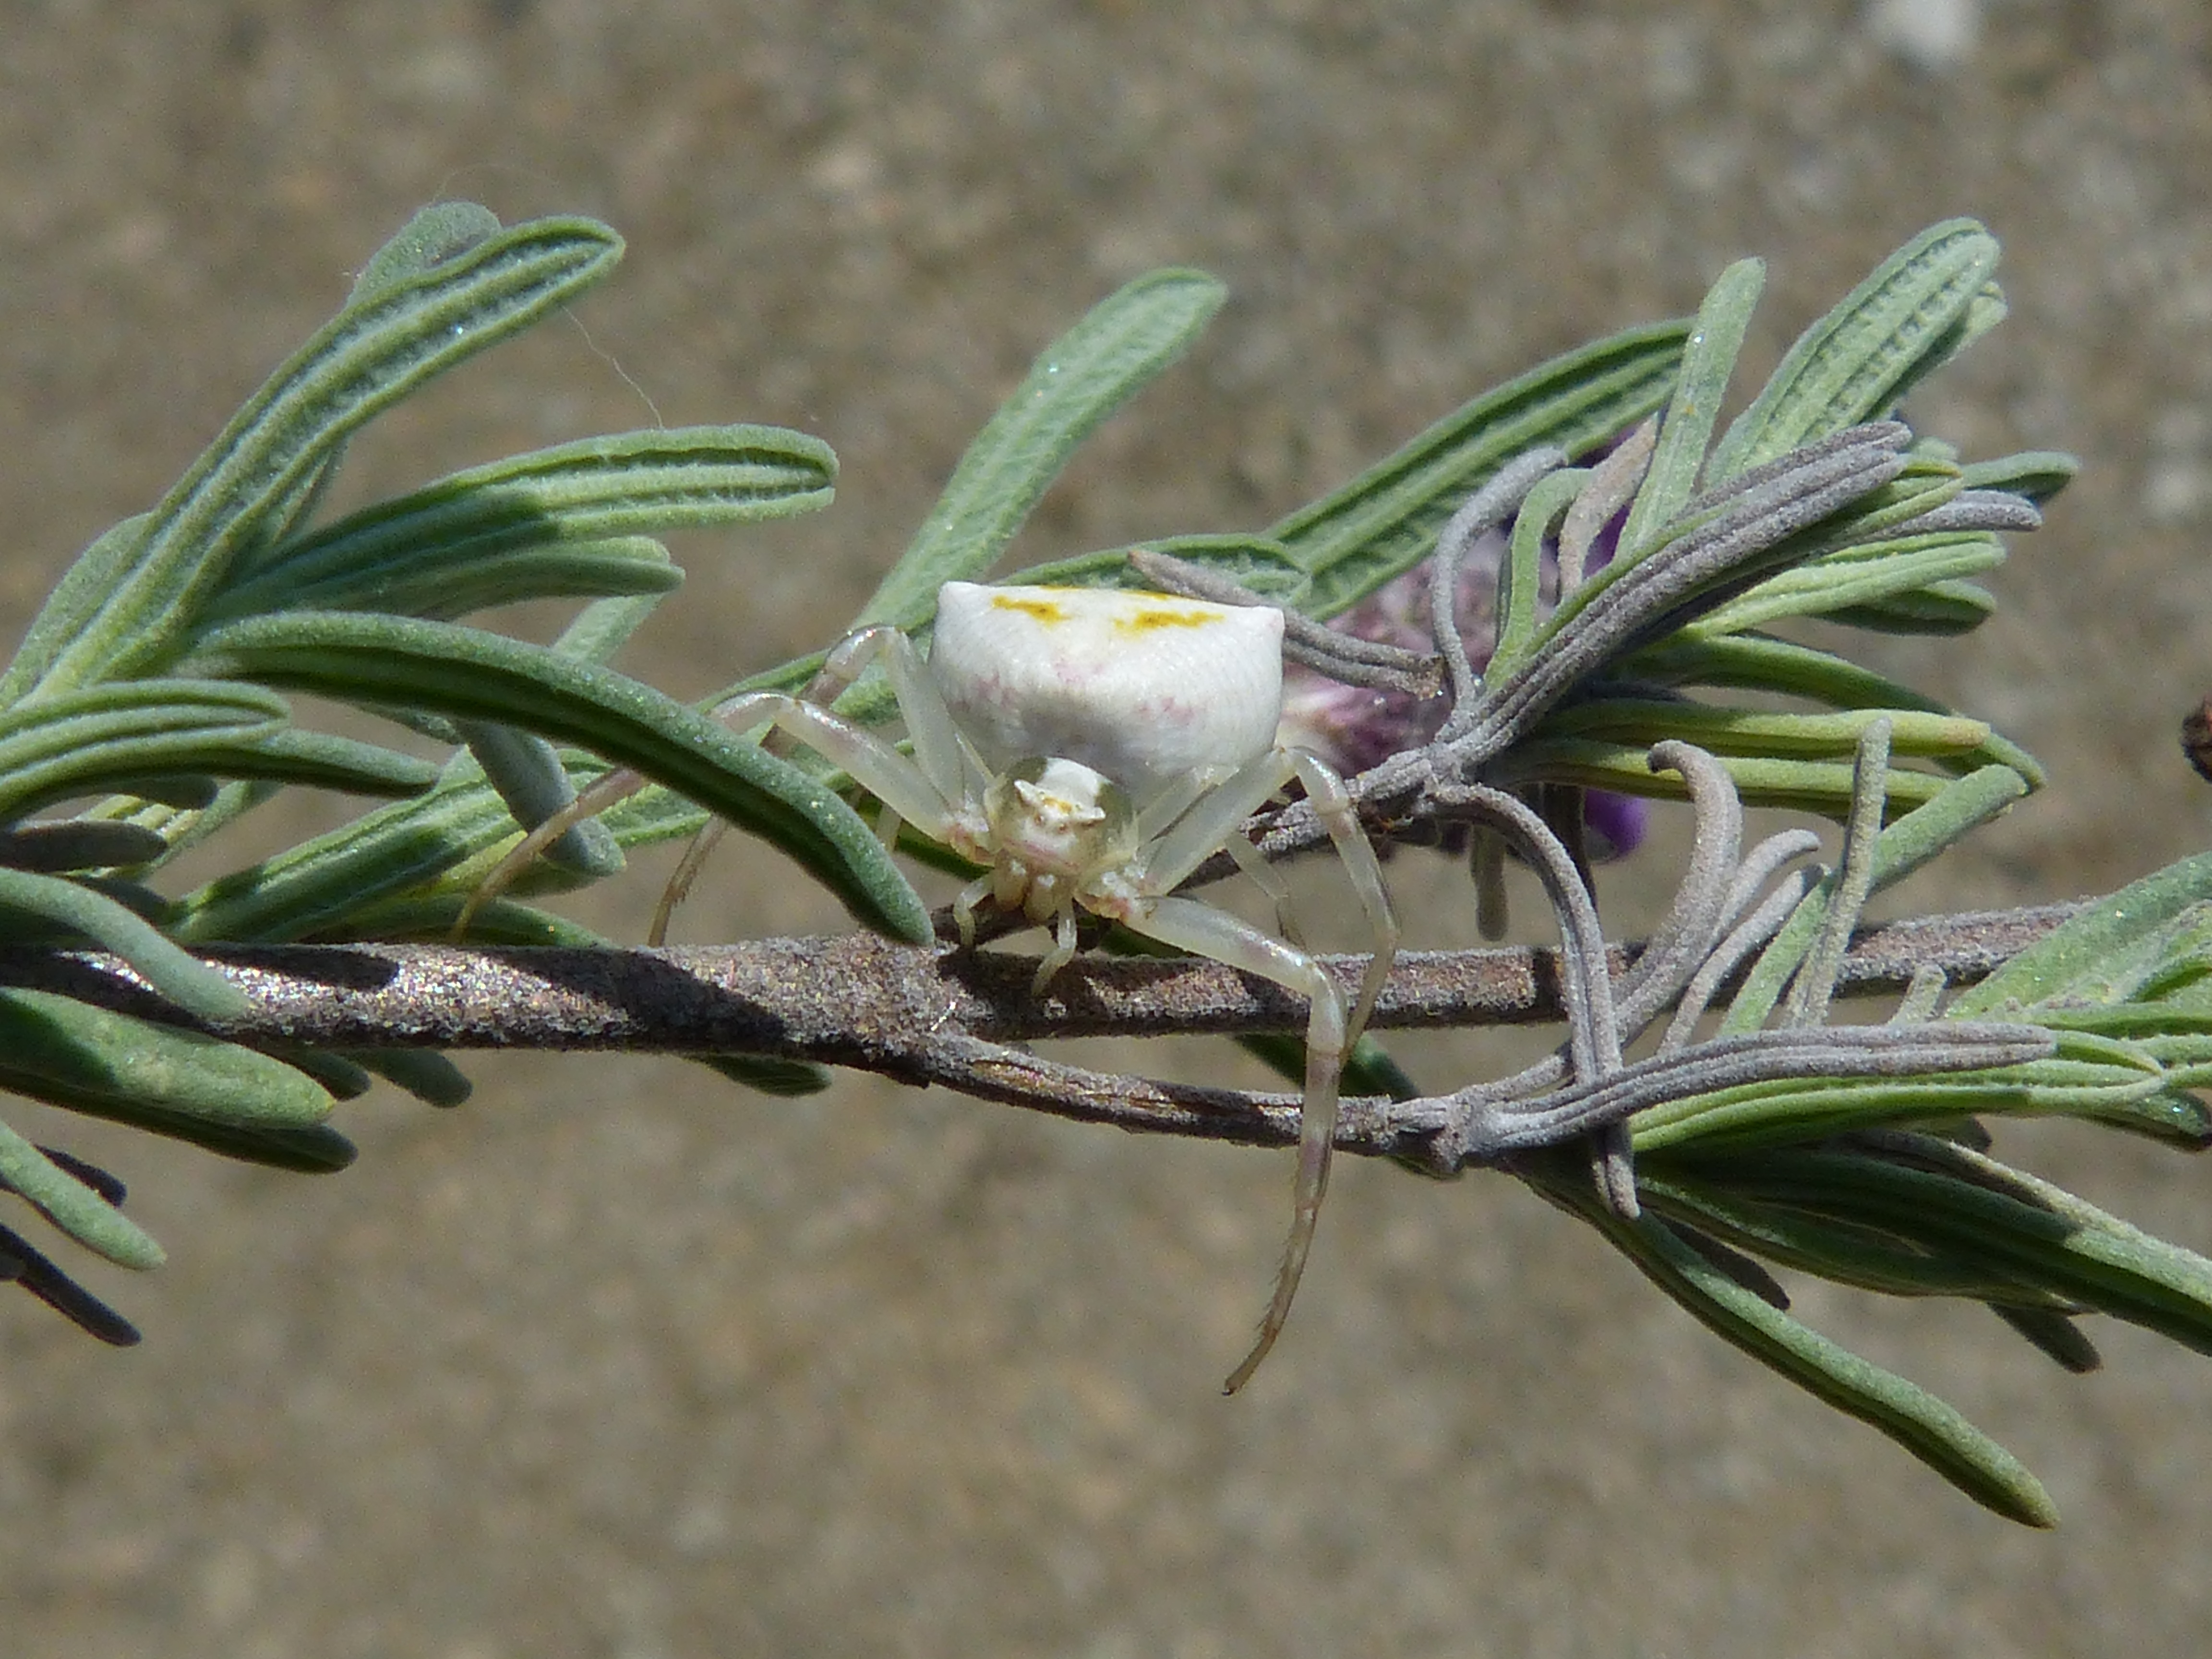
branch, blossom, plant, leaf, flower, botany, flora, fauna, wildflower, close up, shrub, arachnid, macro photography, priorat, flowering plant, land plant, misumena vatia, spider crab